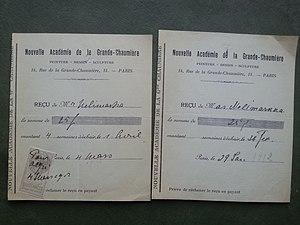
L'Académie de la Grande Chaumière est une académie d'art privée située à Paris au 14, rue de la Grande-Chaumière. Bien que non situé stricto sensu au sein du quartier du Montparnasse, célèbre foyer historique de la vie artistique et intellectuelle de la capitale, le nom de cette institution y est souvent associé. Fondée en 1904 par la Suissesse Martha Stettler et dédiée à la fois à la peinture et à la sculpture, elle fut très réputée au début du XXᵉ siècle. Reprise en 1957 par la famille Charpentier, fondatrice de l'Académie Charpentier, elle abrite toujours sous son nom d'origine deux ateliers libres, l'un de peinture et de dessin, l'autre de croquis, ainsi que des cours du soir.